Ice accretion indicator

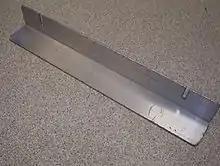
Standard ice accretion indicator (upside down)

The ice accretion indicator is an L-shaped piece of aluminium long by wide. It is used to indicate the formation of ice, frost or the presence of freezing rain or freezing drizzle.